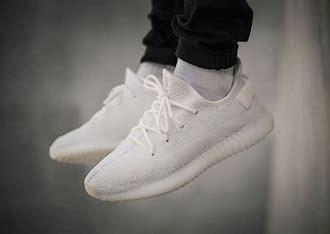
Brand: Adidas
Model: Yeezy Boost 350 V2